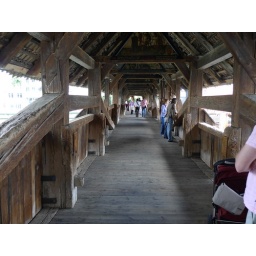
The nice wooden bridge in Lucerne